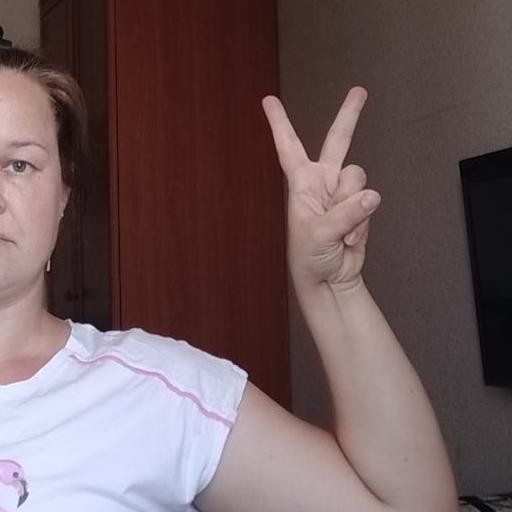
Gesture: peace